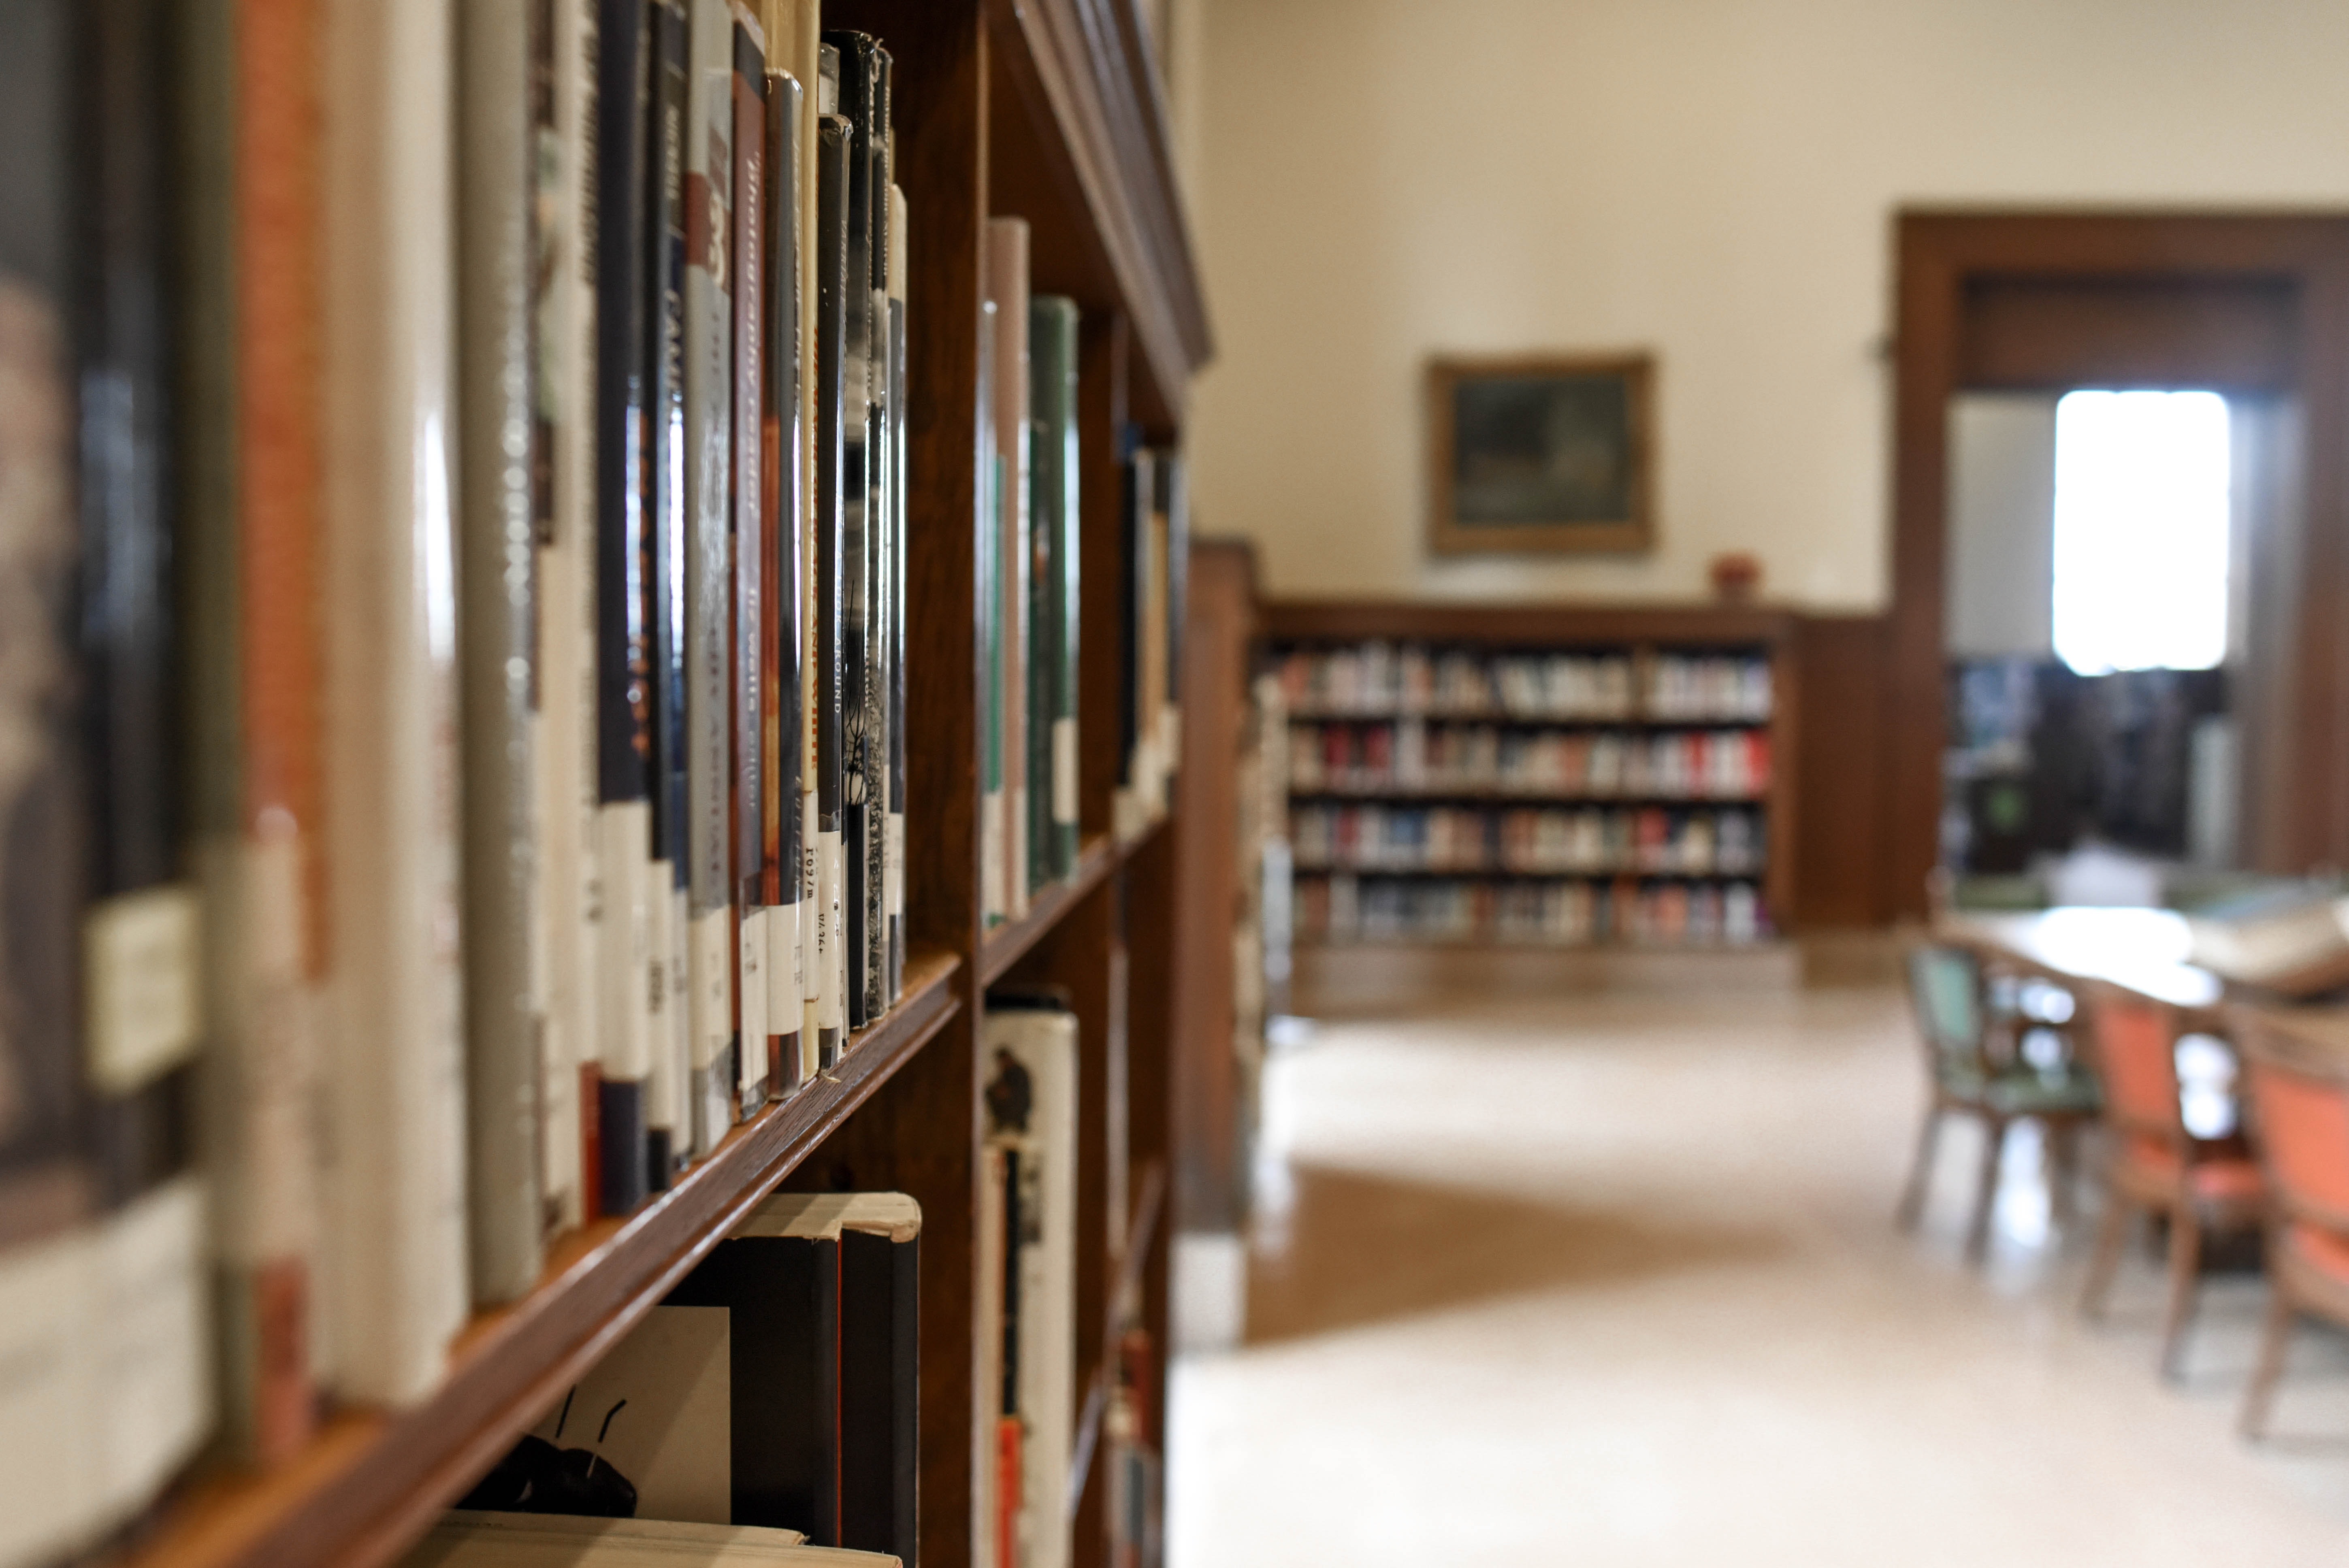
library, building, property, bookcase, room, book, furniture, floor, house, publication, shelving, shelf, home, public library, interior design, architecture, wood, flooring, hall